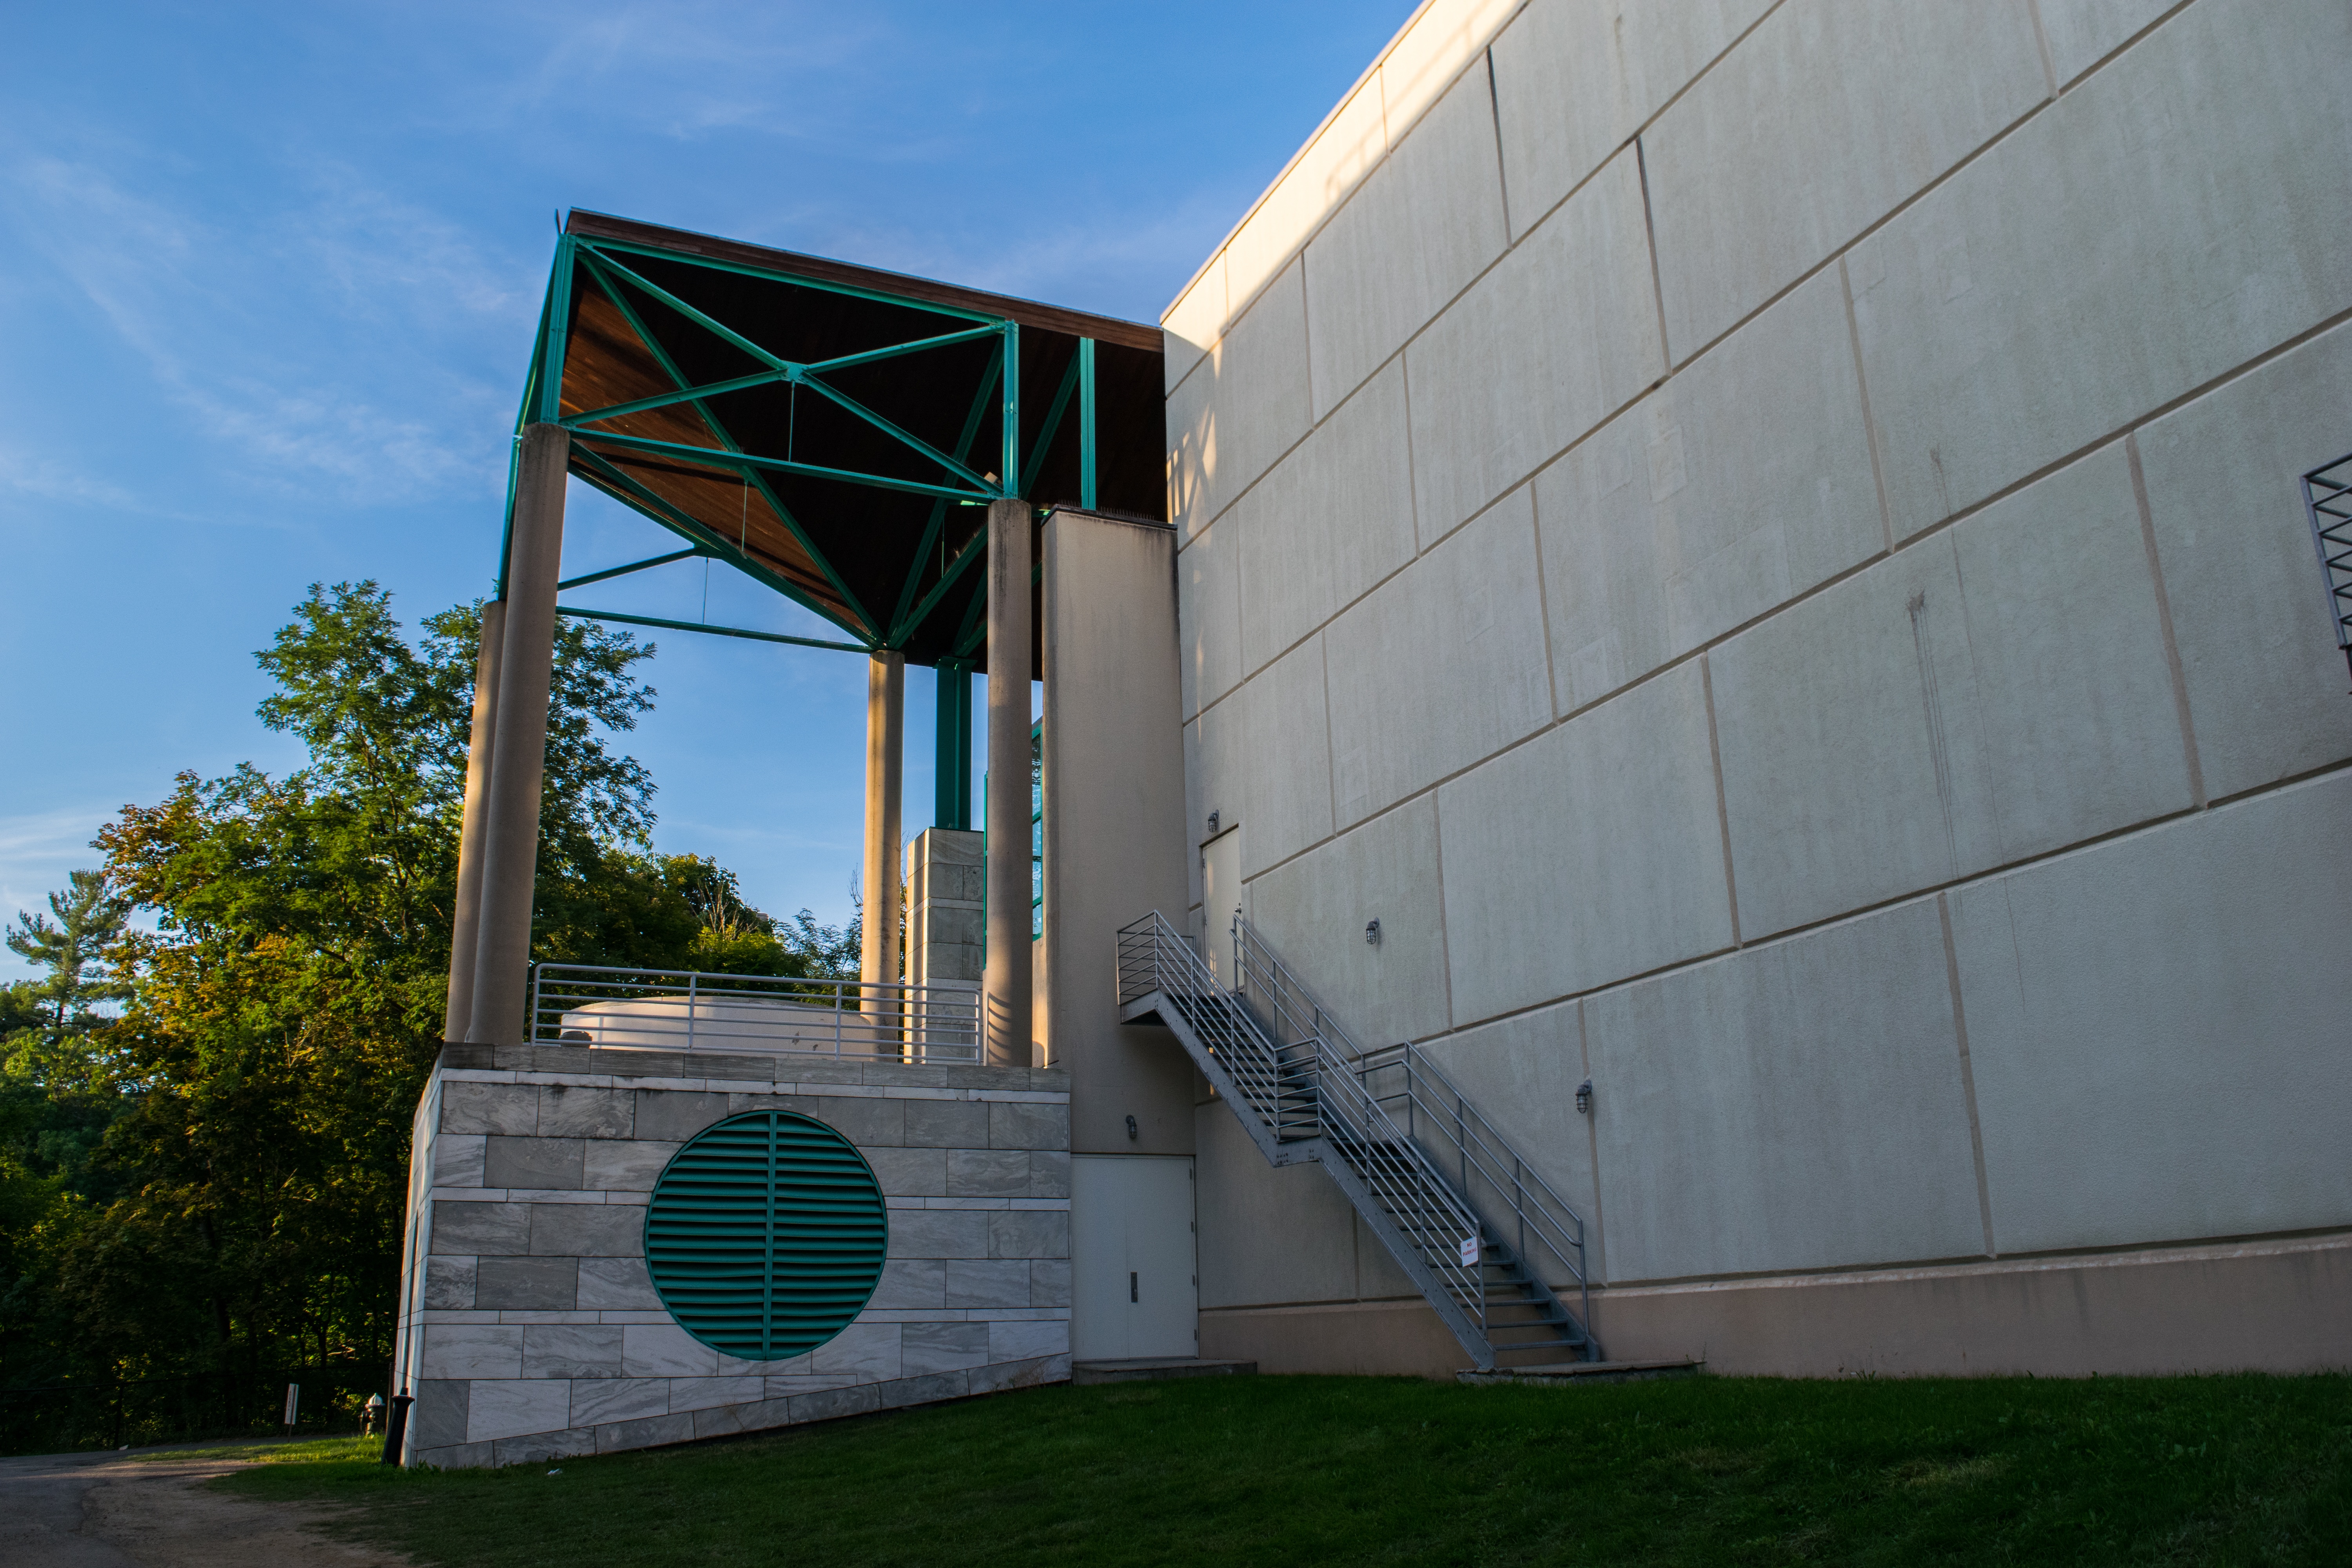
architecture, house, building, facade, professional, headquarters, daylighting